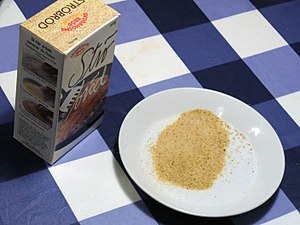
Rasp (brød)
Rasp på en tallerken.
Rasp er tørret, findelt brød. Det benyttes i forskellige retter fra æblekage, over fars, til panering af fisk og krebinetter. Rasp kan også strøs i en smurt form. Rasp kan fremstilles af tørt franskbrød eller tvebakker. De kan tilsættes andre ingredienser, så man kan få rasp med speciel smag.